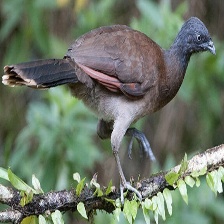
Species: GREY HEADED CHACHALACA
Scientific name: ORTALIS CINEREICEPS